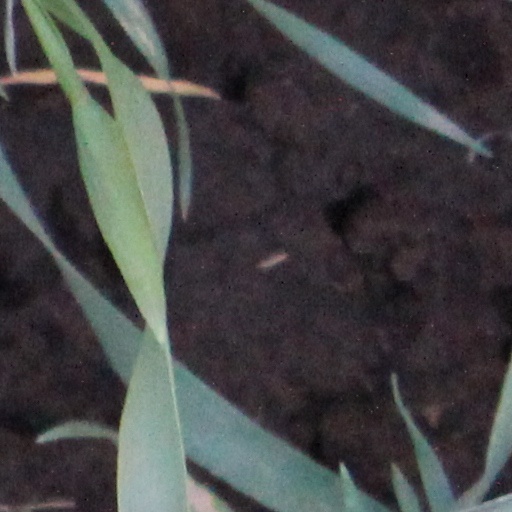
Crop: wheat